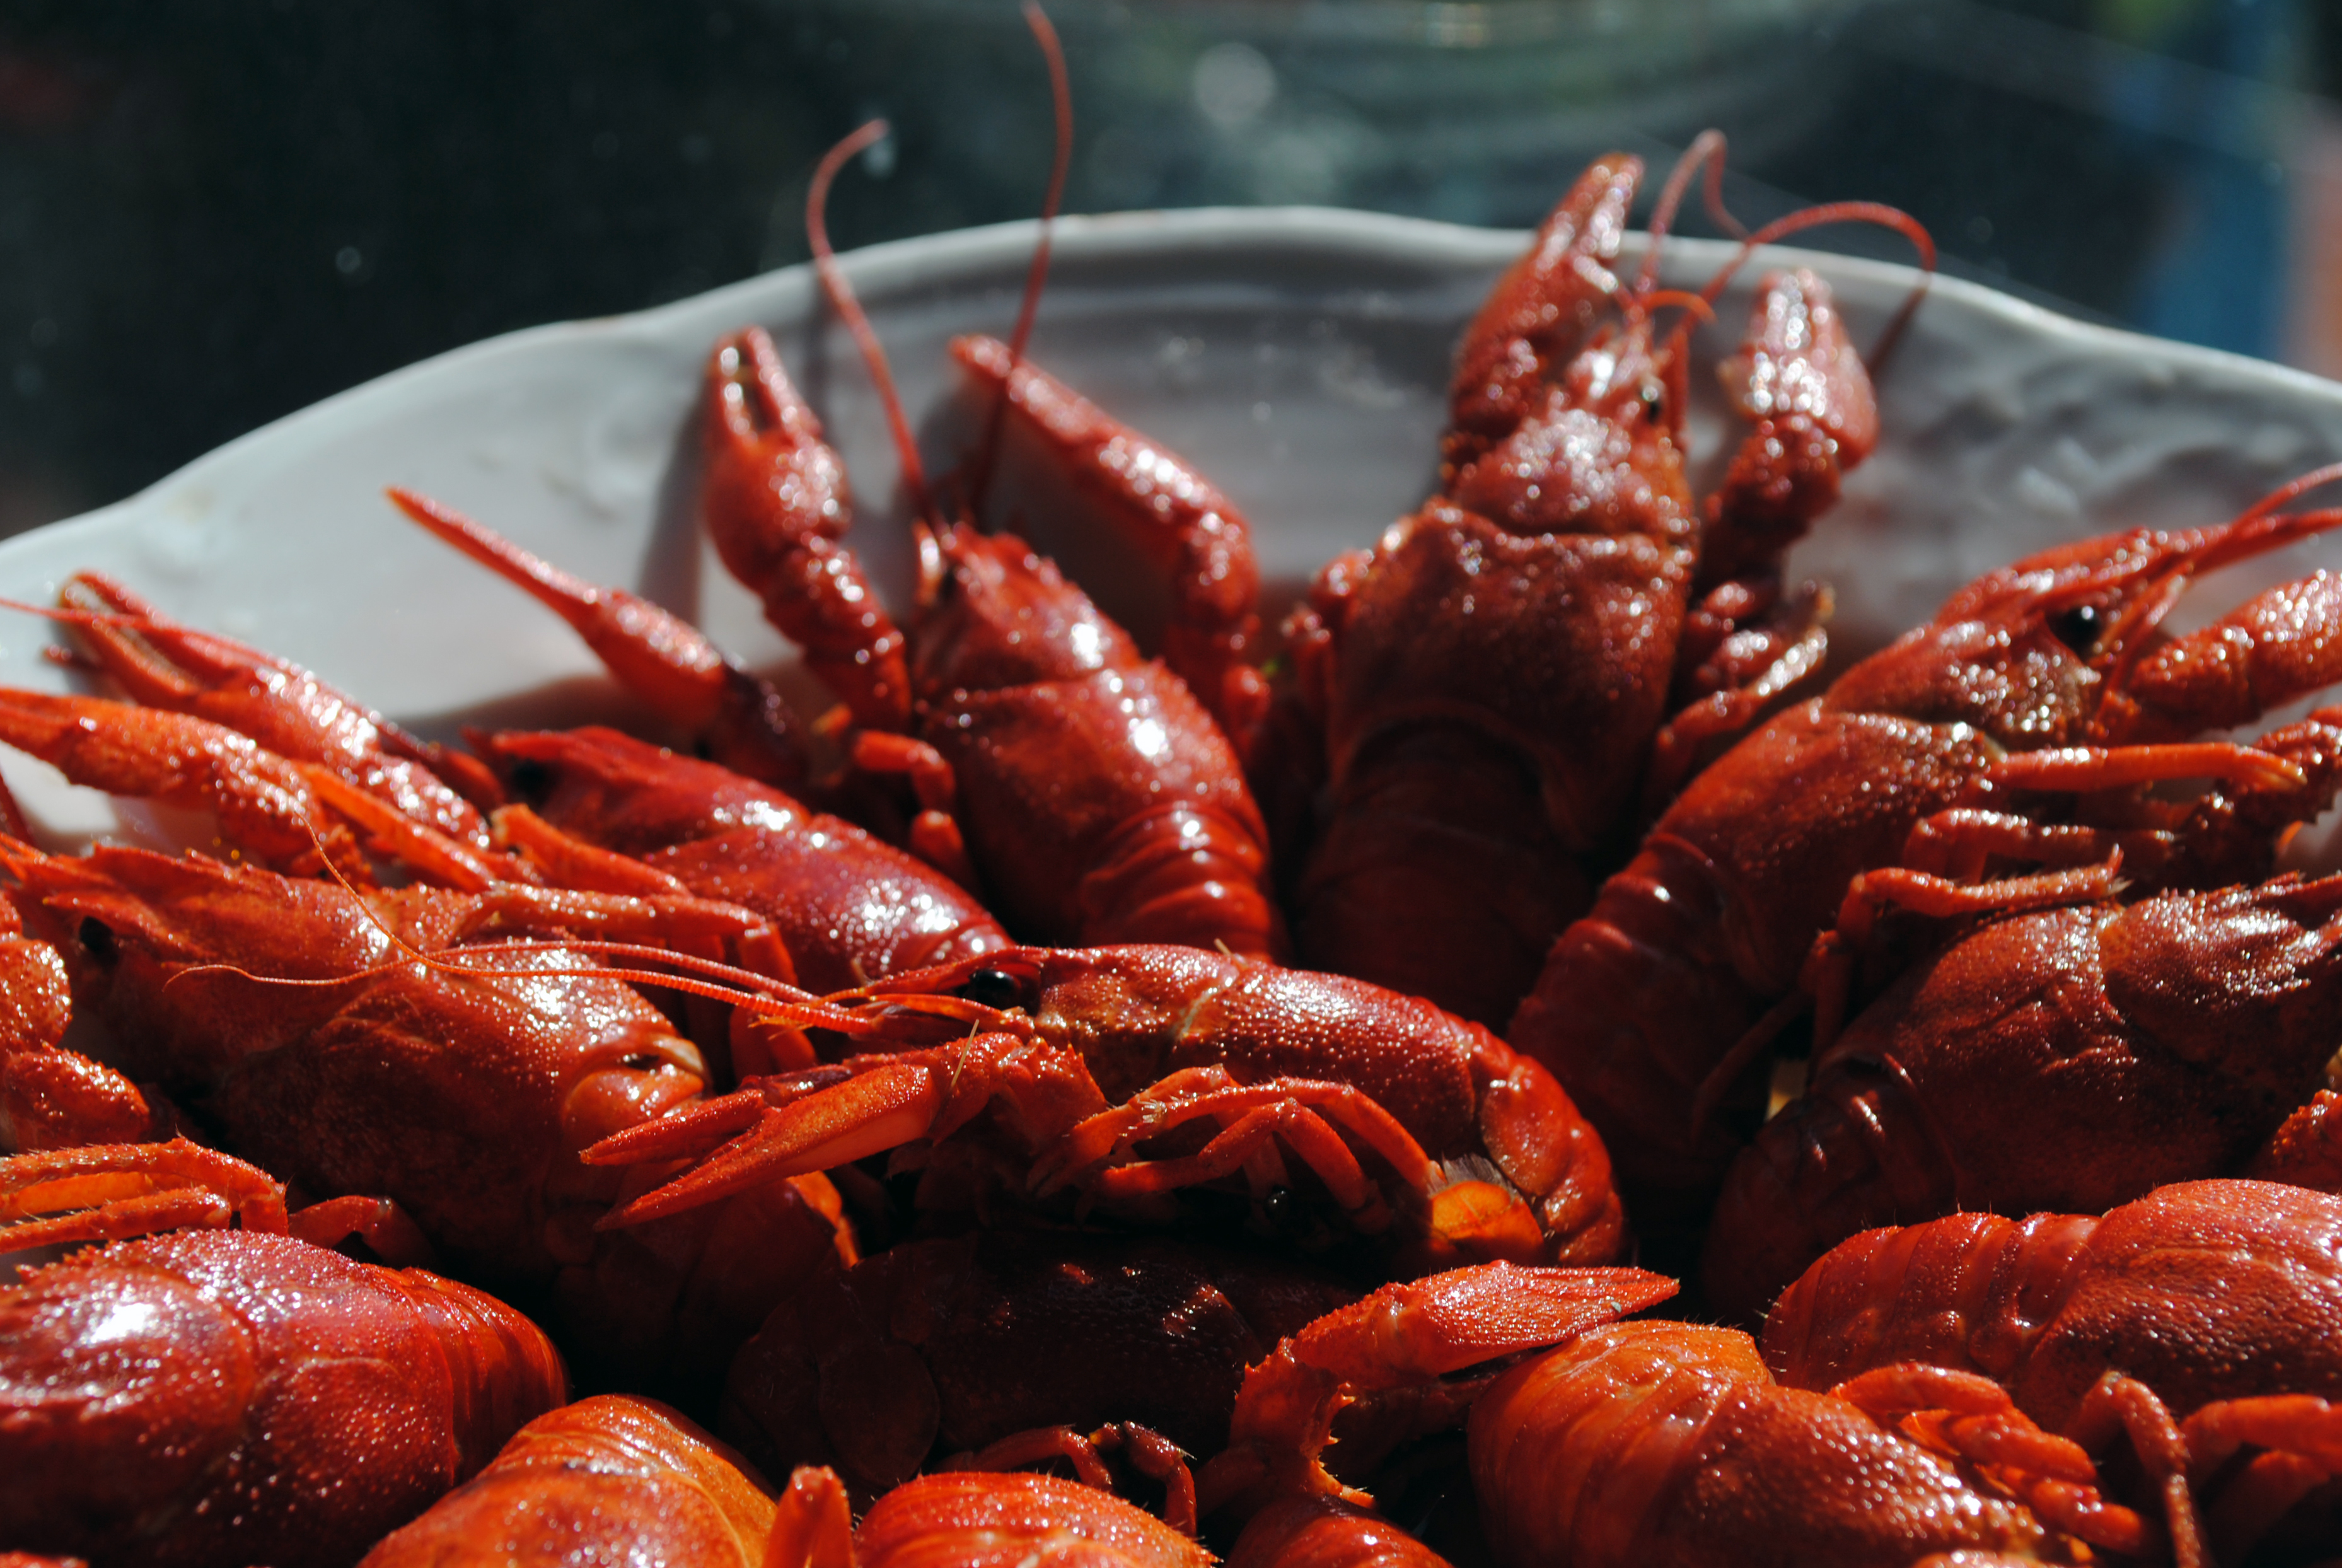
crayfish, wooden, seafood, cajun food, food, decapoda, seafood boil, american lobster, animal source foods, crustacean, lobster, shrimp, shanghai food, spiny lobster, dendrobranchiata, homarus, dish, crab boil, caridean shrimp, crab meat